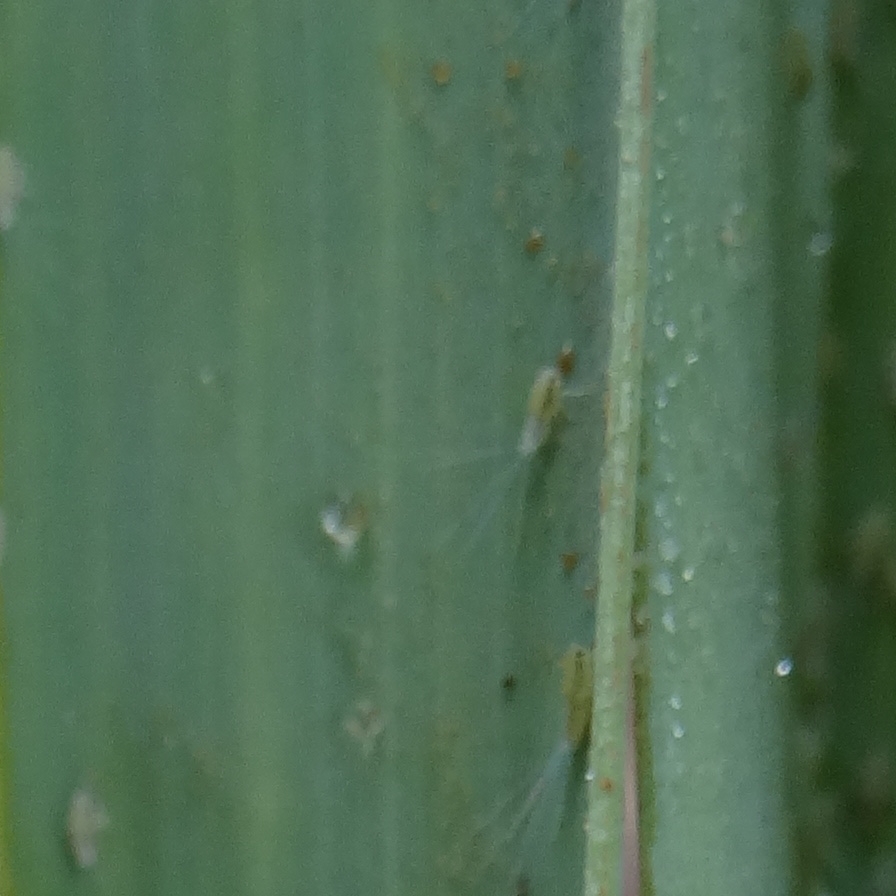
Label: Dubas